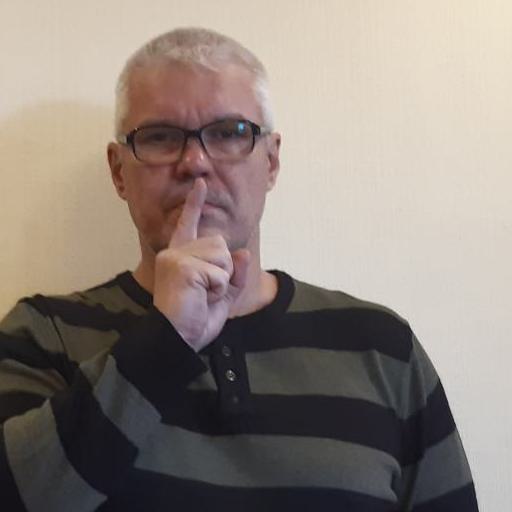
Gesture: mute